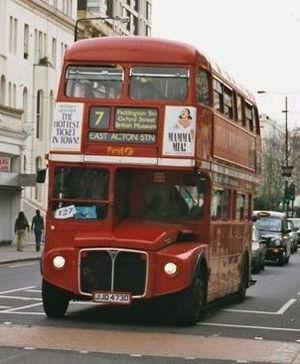
Londres [lɔ̃dʁ] est la capitale et la plus grande ville d'Angleterre et du Royaume-Uni. La ville est située près de l'estuaire de la Tamise dans le sud-est de l'Angleterre. Londinium a été fondée par les Romains il y a presque 2 000 ans. La Cité de Londres, le noyau historique de Londres avec une superficie de seulement 1,12 miles carrés conserve des frontières qui suivent de près ses limites médiévales. Londres est gouvernée par le maire de Londres et l'Assemblée de Londres.
Un bus à impériale est un autobus à deux niveaux. Ces bus sont très répandus dans le monde entier, à vocation soit touristique souvent en version décapotée, soit de transport en commun avec un toit carrossé, mais cette dernière utilisation est moins courante. Ce type de bus est très populaire dans certaines villes d'Europe et de certaines parties de l'Asie.
Midtown Madness 2 est un jeu vidéo de course automobile en milieu urbain développé par Microsoft Game Studios et Angel Studios, qui propose des parcours libres ou fléchés au volant de plusieurs types de véhicules dans les villes de Londres et San Francisco modélisées en 3D.
L'environnement au Royaume-Uni est l'environnement du pays Royaume-Uni. Le territoire constitué de plusieurs îles présente des milieux propices à la biodiversité. Par ailleurs, le pays a largement contribué à la connaissance du vivant, et y contribue encore.
The Getaway est un jeu vidéo développé par Team Soho et édité par Sony Computer Entertainment. Il est sorti en Europe le 11 décembre 2002, sur PlayStation 2. Il est le premier opus de la série The Getaway. Le développement du jeu était prometteur, notamment compte tenu de l'important budget alloué par Sony aux développeurs : plus de 80 millions de francs. Le jeu avait été annoncé comme un « rival de poids pour la série GTA », qui était alors le meilleur parmi les jeux d'action. La plupart des journalistes furent très déçus lors de sa sortie, le qualifiant de « belle déception », avec néanmoins une réalisation excellente, et une merveilleuse bande-son.